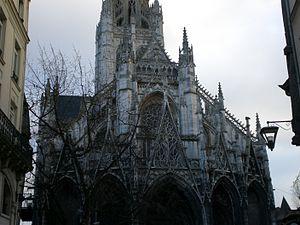
Rouen, Église Saint-Maclou, 1436-1520